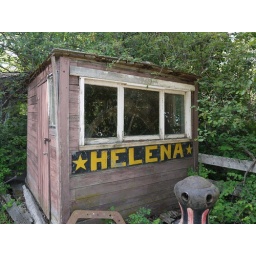
Pilot house from the Helena ferry near Flathead lake